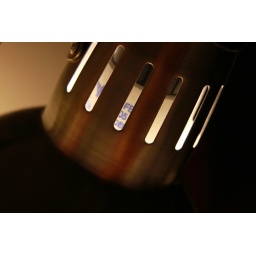
in the lamp next to my bed